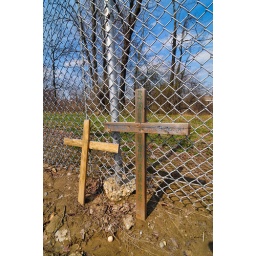
Two wooden crosses in the ground and one on the fence.